Richard Cox House

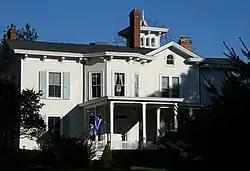
Richard Cox House, October 2008

Richard Cox House is a historic home located at Mattituck in Suffolk County, New York. It was originally constructed in 1826 in the Greek Revival style and extensively remodeled in the 1870s in the Italianate style. The house features a cupola atop a low hipped roof. Also on the property is a -story, Stick-style former carriage barn.